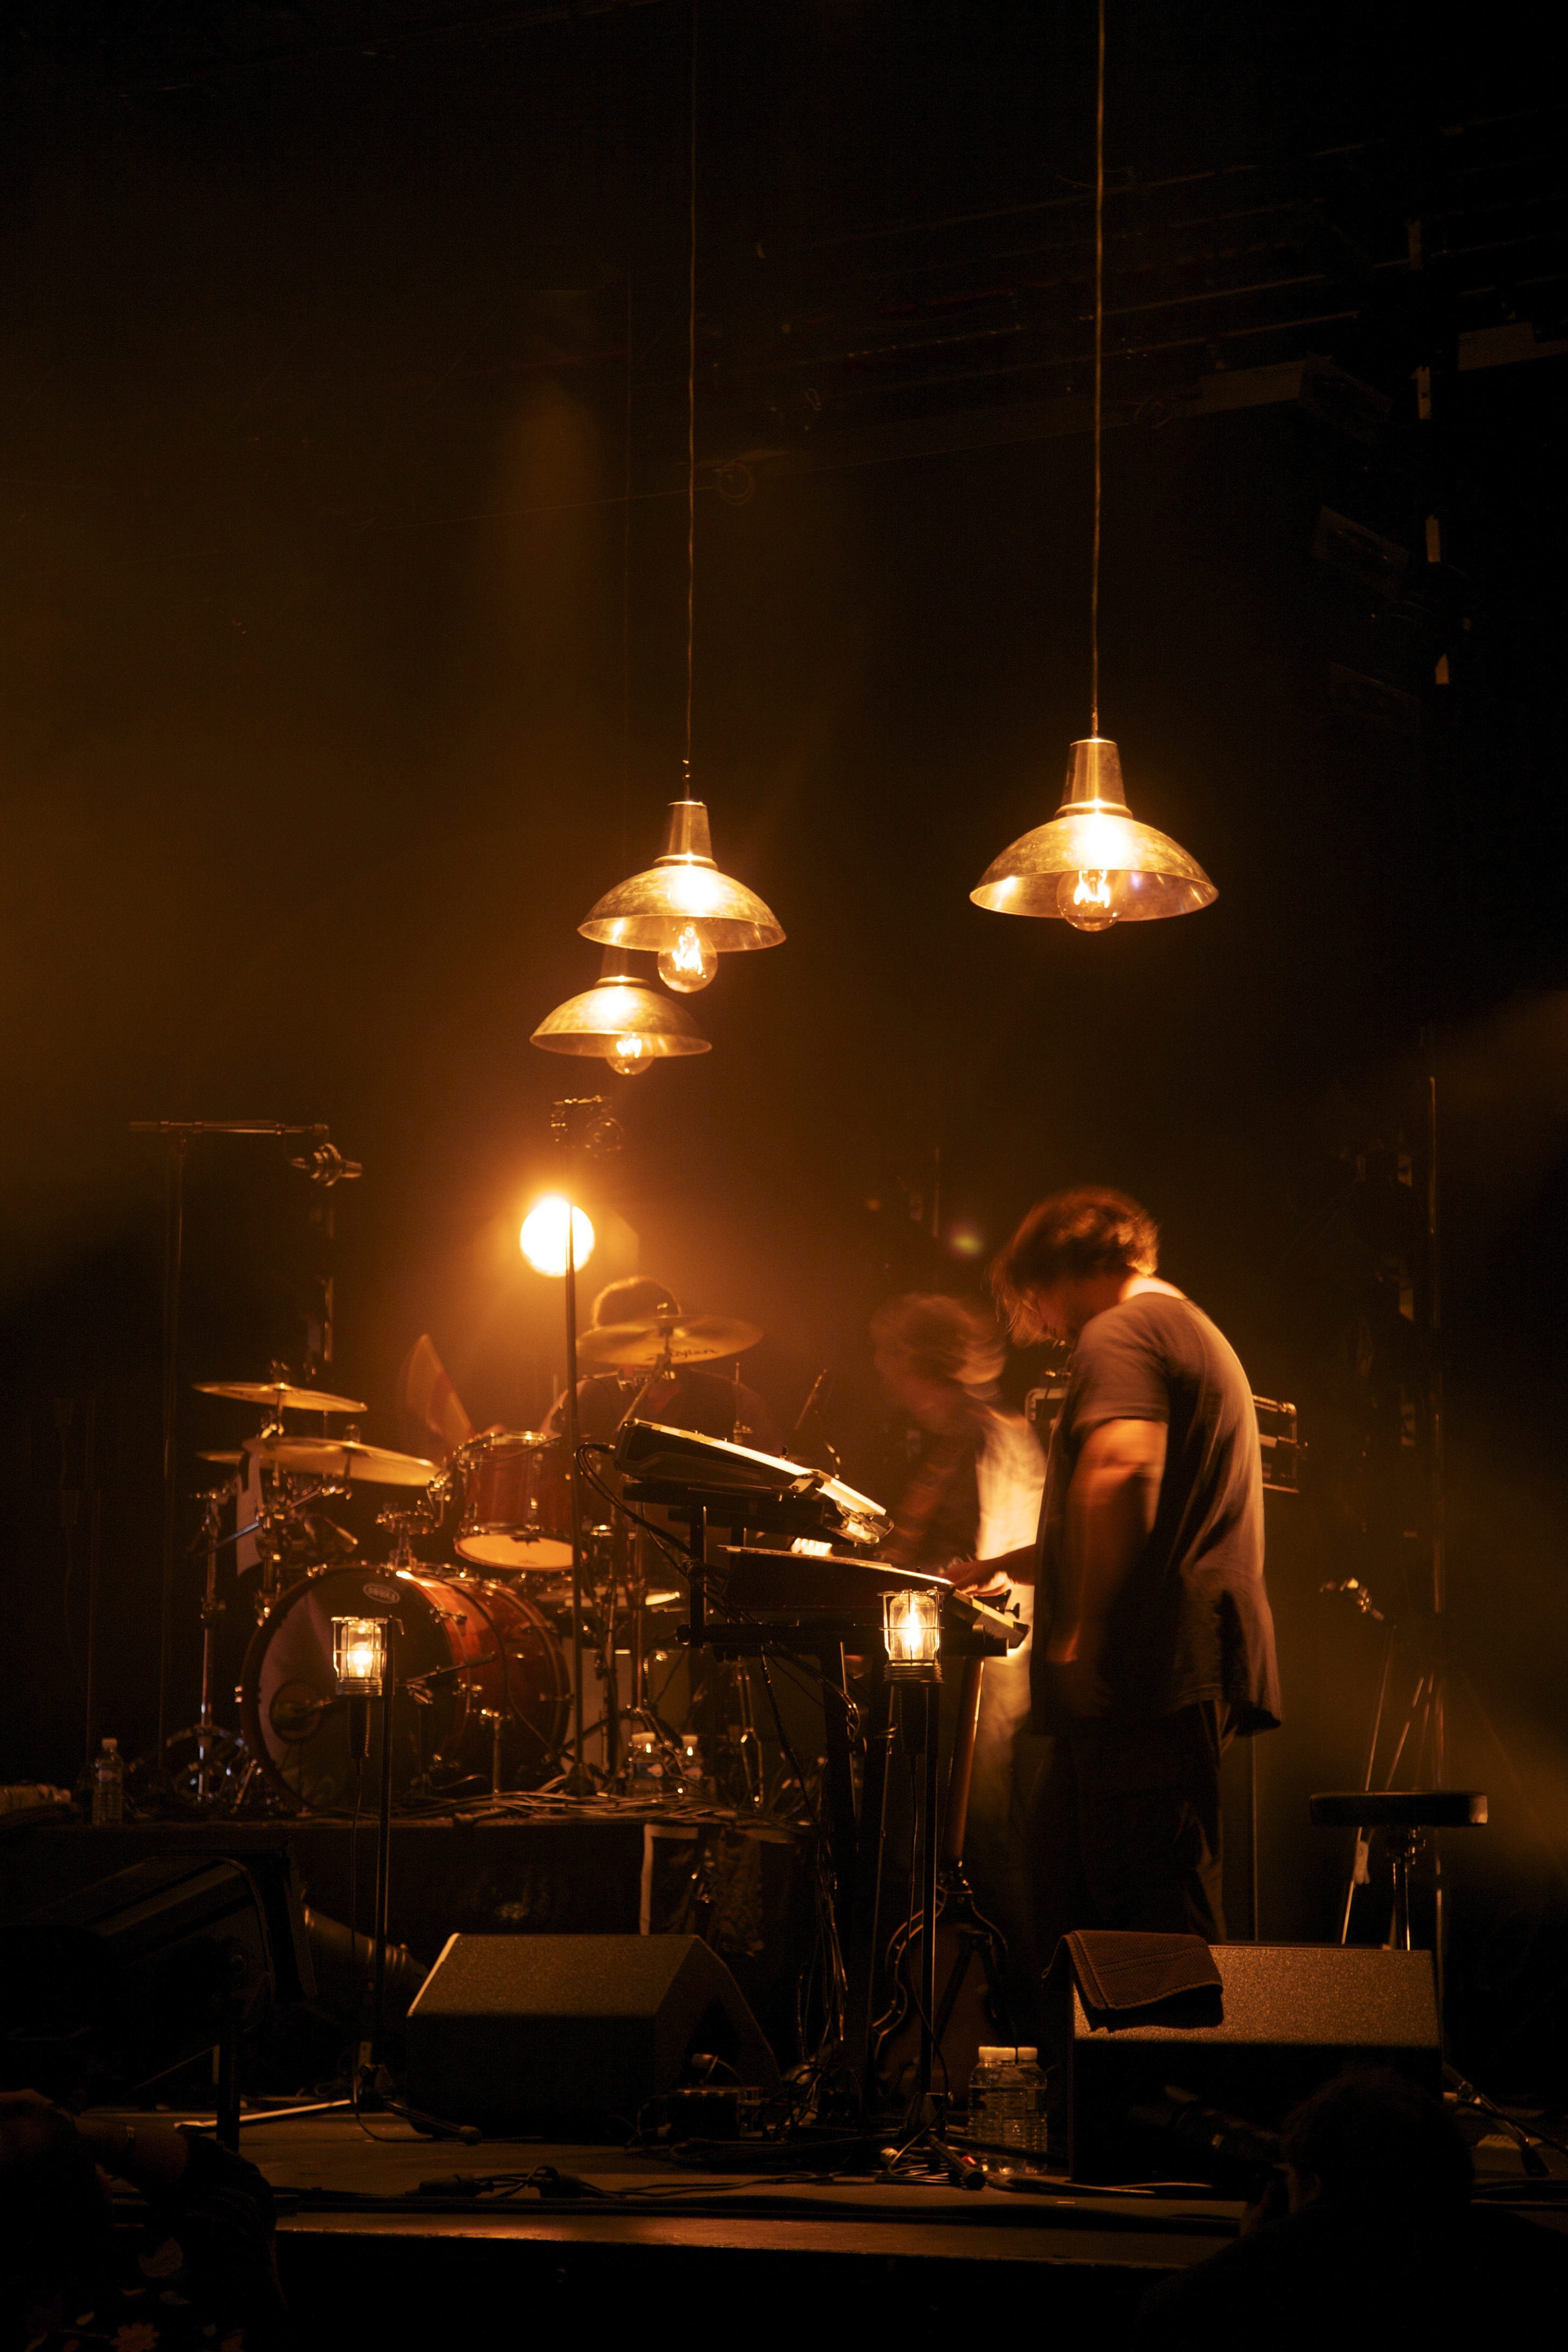
music, light, night, concert, darkness, lighting, performance art, stage, performance, raw, drums, entertainment, murat, jeanlouismurat, villierssurmarne, festivaldemarne, fredjimenez, stephanereynaud, brunoclavaizolle, performing arts